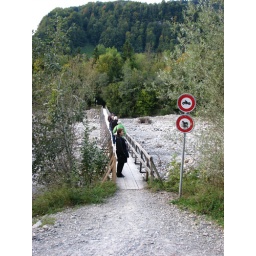
Temporary bridge over river